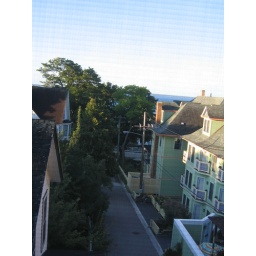
View of street in front of Chateau Lorraine from our 3rd floor window